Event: Ecuador Earthquake
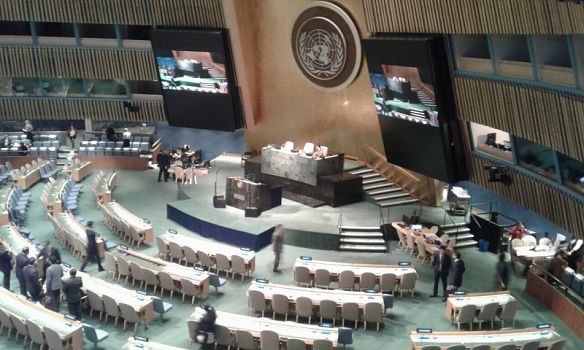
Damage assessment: no_damage